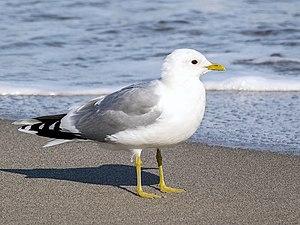
Cette liste des oiseaux au Canada provient de Bird Checklists of the World en date du mois de juillet 2018.
Cette liste des espèces d'oiseaux au Québec recense les taxons de ce groupe observés dans cette province du Canada. Elle provient de l'American Ornithologist Union en date du mois de janvier 2019. Elle comprend 470 espèces dont :
Le Goéland cendré est une espèce d'oiseaux de mer de la famille des Laridae.